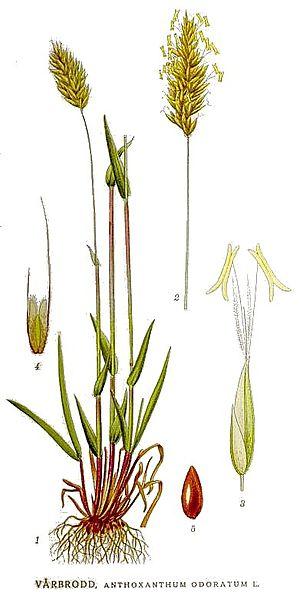
Le foin est un fourrage constitué d'herbe fauchée, séchée et conservée pour l'alimentation des animaux herbivores dans les périodes, mauvaise saison ou période de sécheresse par exemple, dans lesquelles le pâturage n'est pas possible. Il provient le plus souvent d'une prairie. C'était autrefois une des conditions d'existence des systèmes de type polyculture-élevage et il était indispensable aux activités utilisant des chevaux.
Anthoxanthum odoratum, la flouve odorante, est une espèce de plantes monocotylédones de la famille des Poaceae, sous-famille des Pooideae, originaire des régions tempérées de l'Ancien Monde.